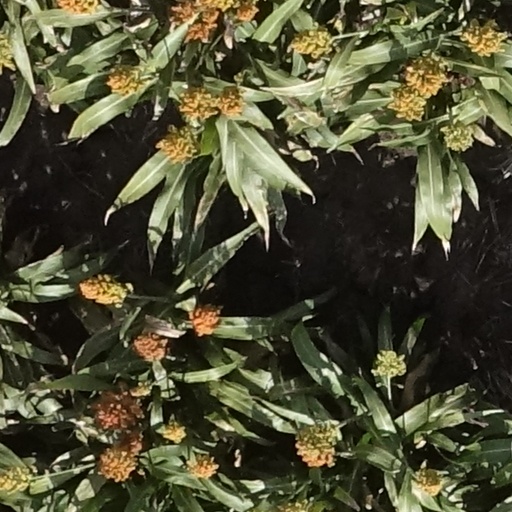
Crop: sorghum